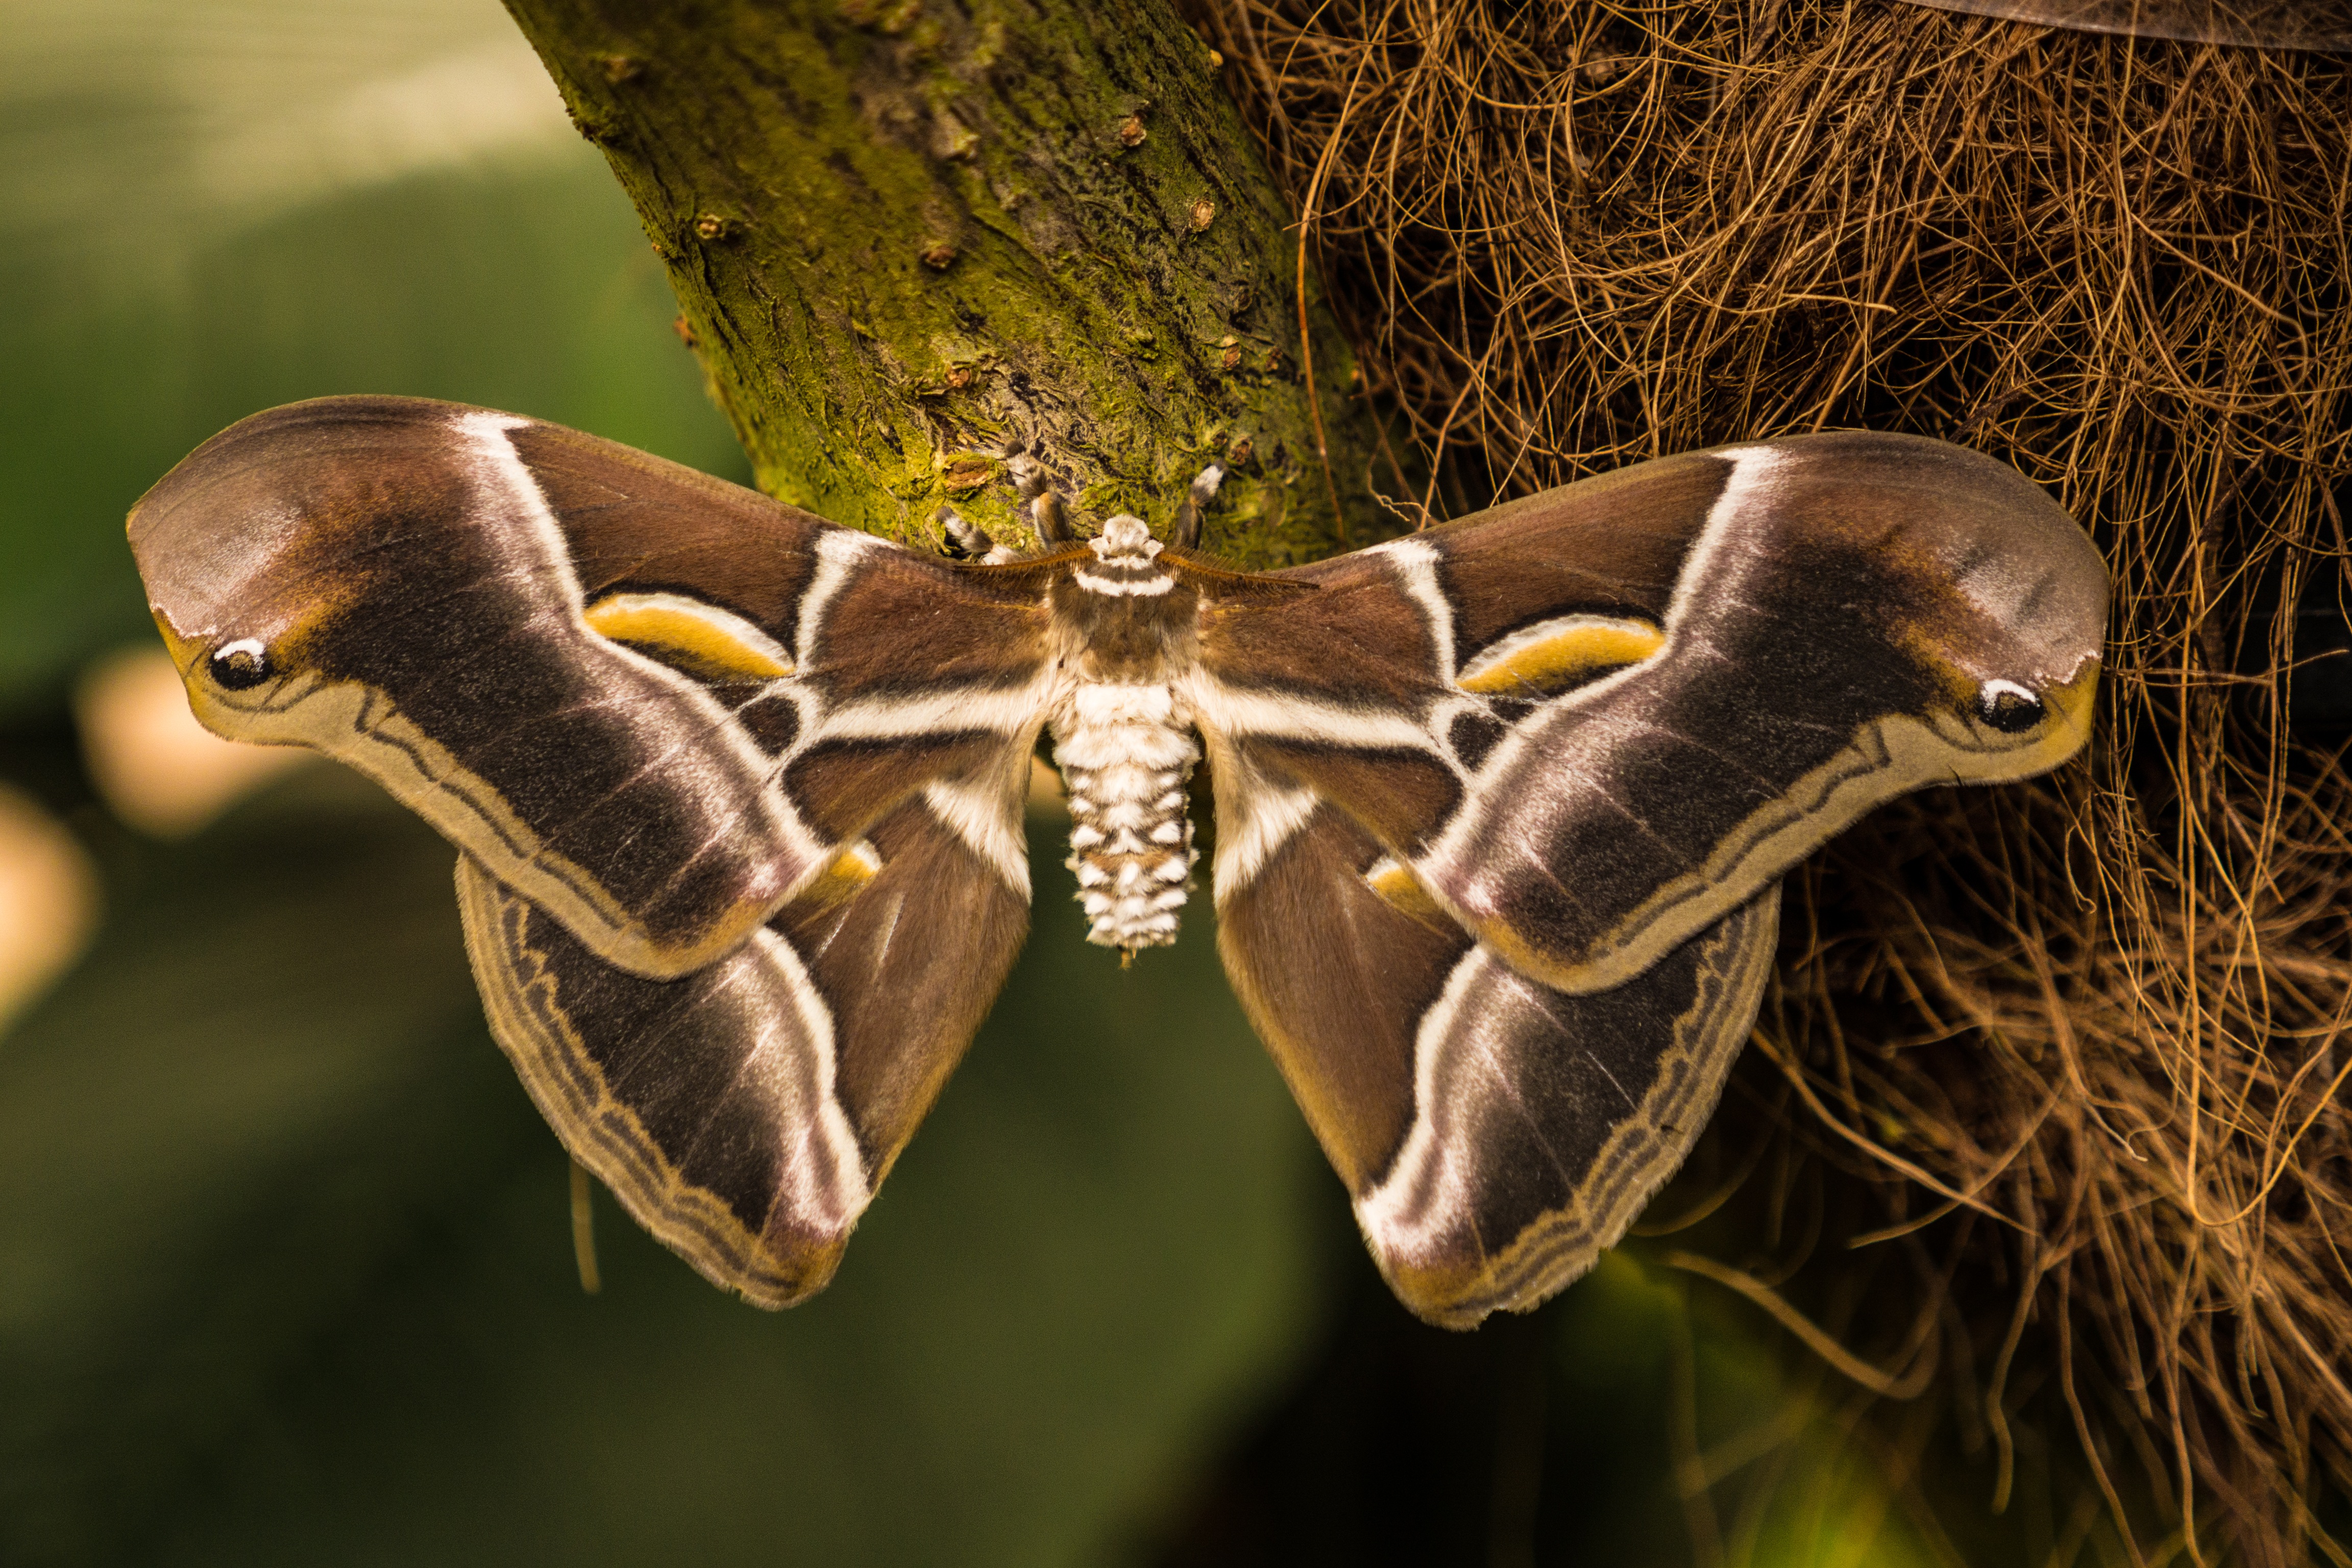
nature, wing, plant, photography, leaf, animal, wildlife, green, insect, macro, moth, butterfly, garden, fauna, invertebrate, close up, posing, spain, wings, insects, beauty, detail, bugs, malaga, macro photography, benalmadena, butterfly wings, pollinator, moths and butterflies, bombycidae, benalm dena mariposario, night butterfly